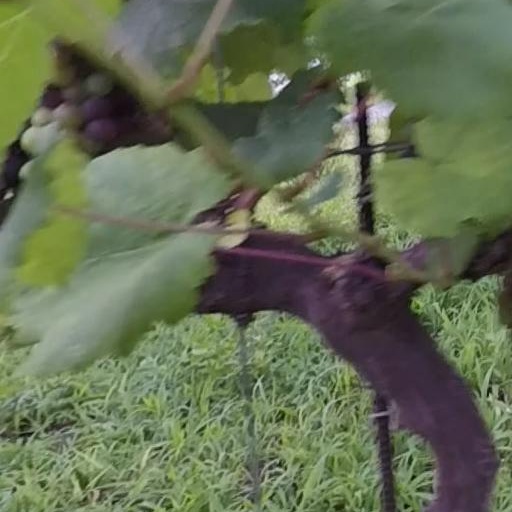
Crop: grape